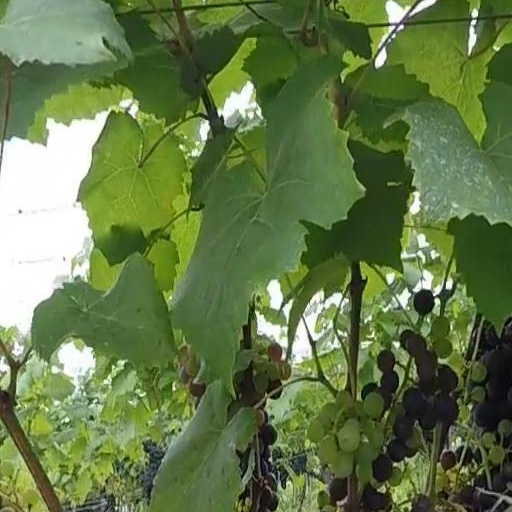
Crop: grape